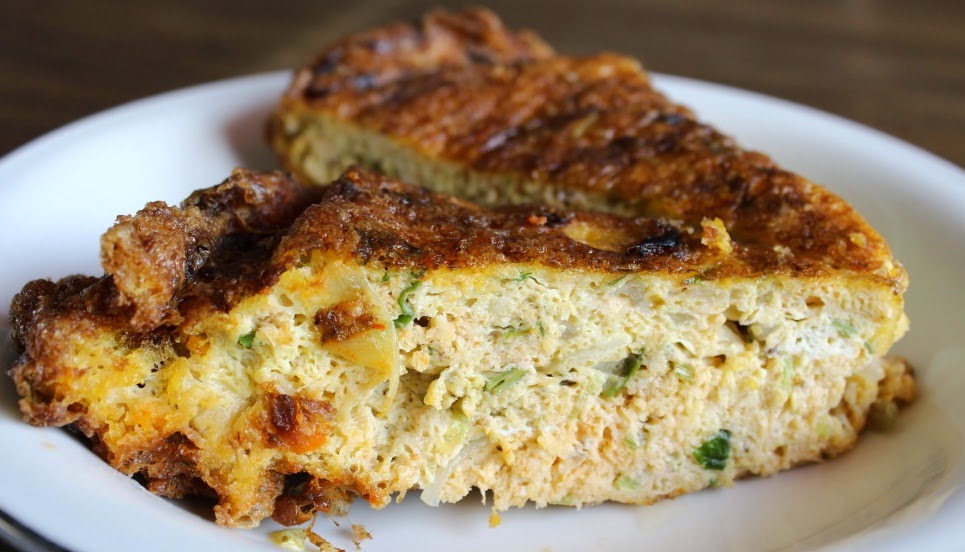
Label: telur_dadar